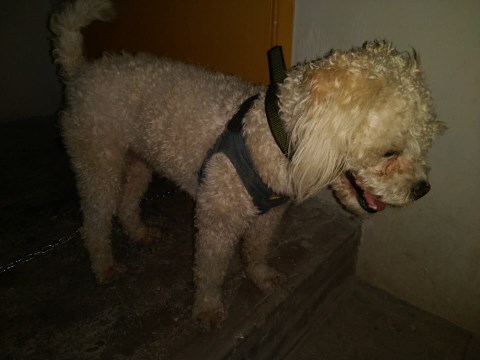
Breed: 3083-n000117-Bichon_Frise